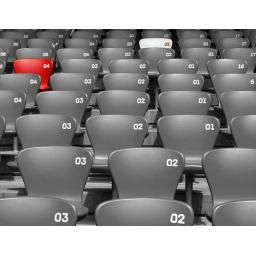
The seats of the birds nest in Beijing